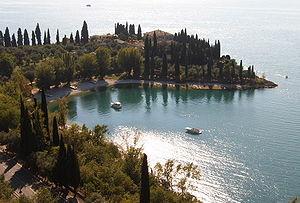
Le lac de Garde est un lac des Alpes italiennes. Avec une superficie de 368 km² et une profondeur maximale de 346 m, il est le plus grand lac d'Italie.